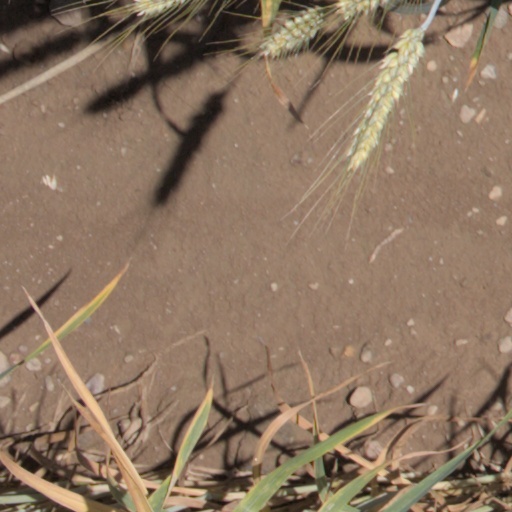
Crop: wheat